Donner Party

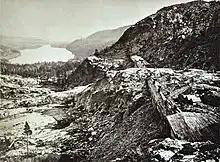
View of Truckee Lake from Donner Pass, taken in 1868 as the Central Pacific Railroad reached completion

The rescuers concealed the fate of the snowshoe party, informing the rescued migrants only that they did not return because they were frostbitten. Patty and Tommy Reed were soon too weak to cross the snowdrifts, and no one was strong enough to carry them. Margret Reed faced the agonizing predicament of accompanying her two older children to Bear Valley and watching her two frailest be taken back to Truckee Lake without a parent. She made rescuer Aquilla Glover swear on his honor as a Mason that he would return for her children. Patty told her, "Well, mother, if you never see me again, do the best you can." Upon their return to the lake, the Breens refused them entry to their cabin, but after Glover left more food, the children were grudgingly admitted.